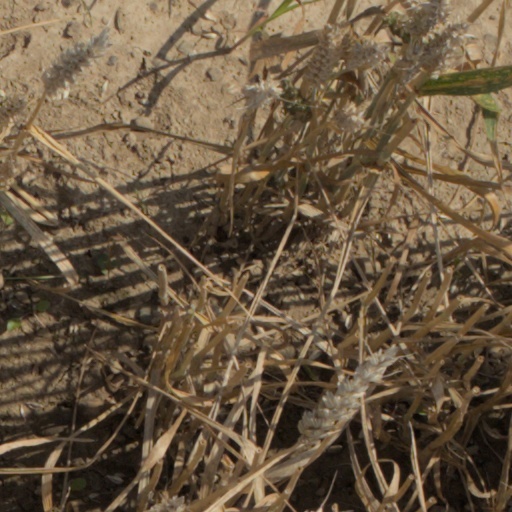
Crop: wheat